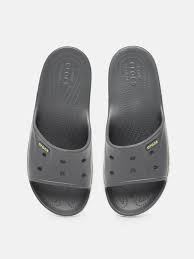
Label: Clog